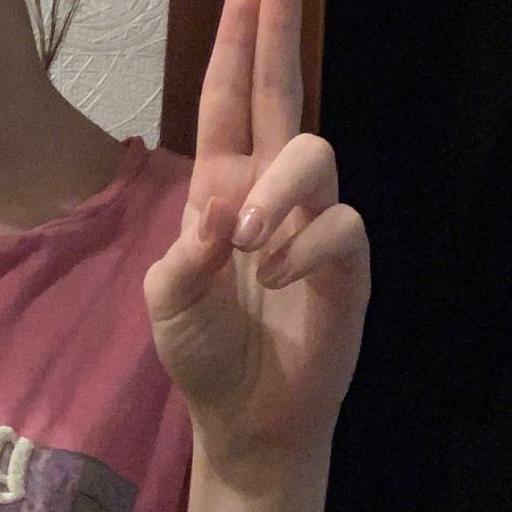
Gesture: two_up